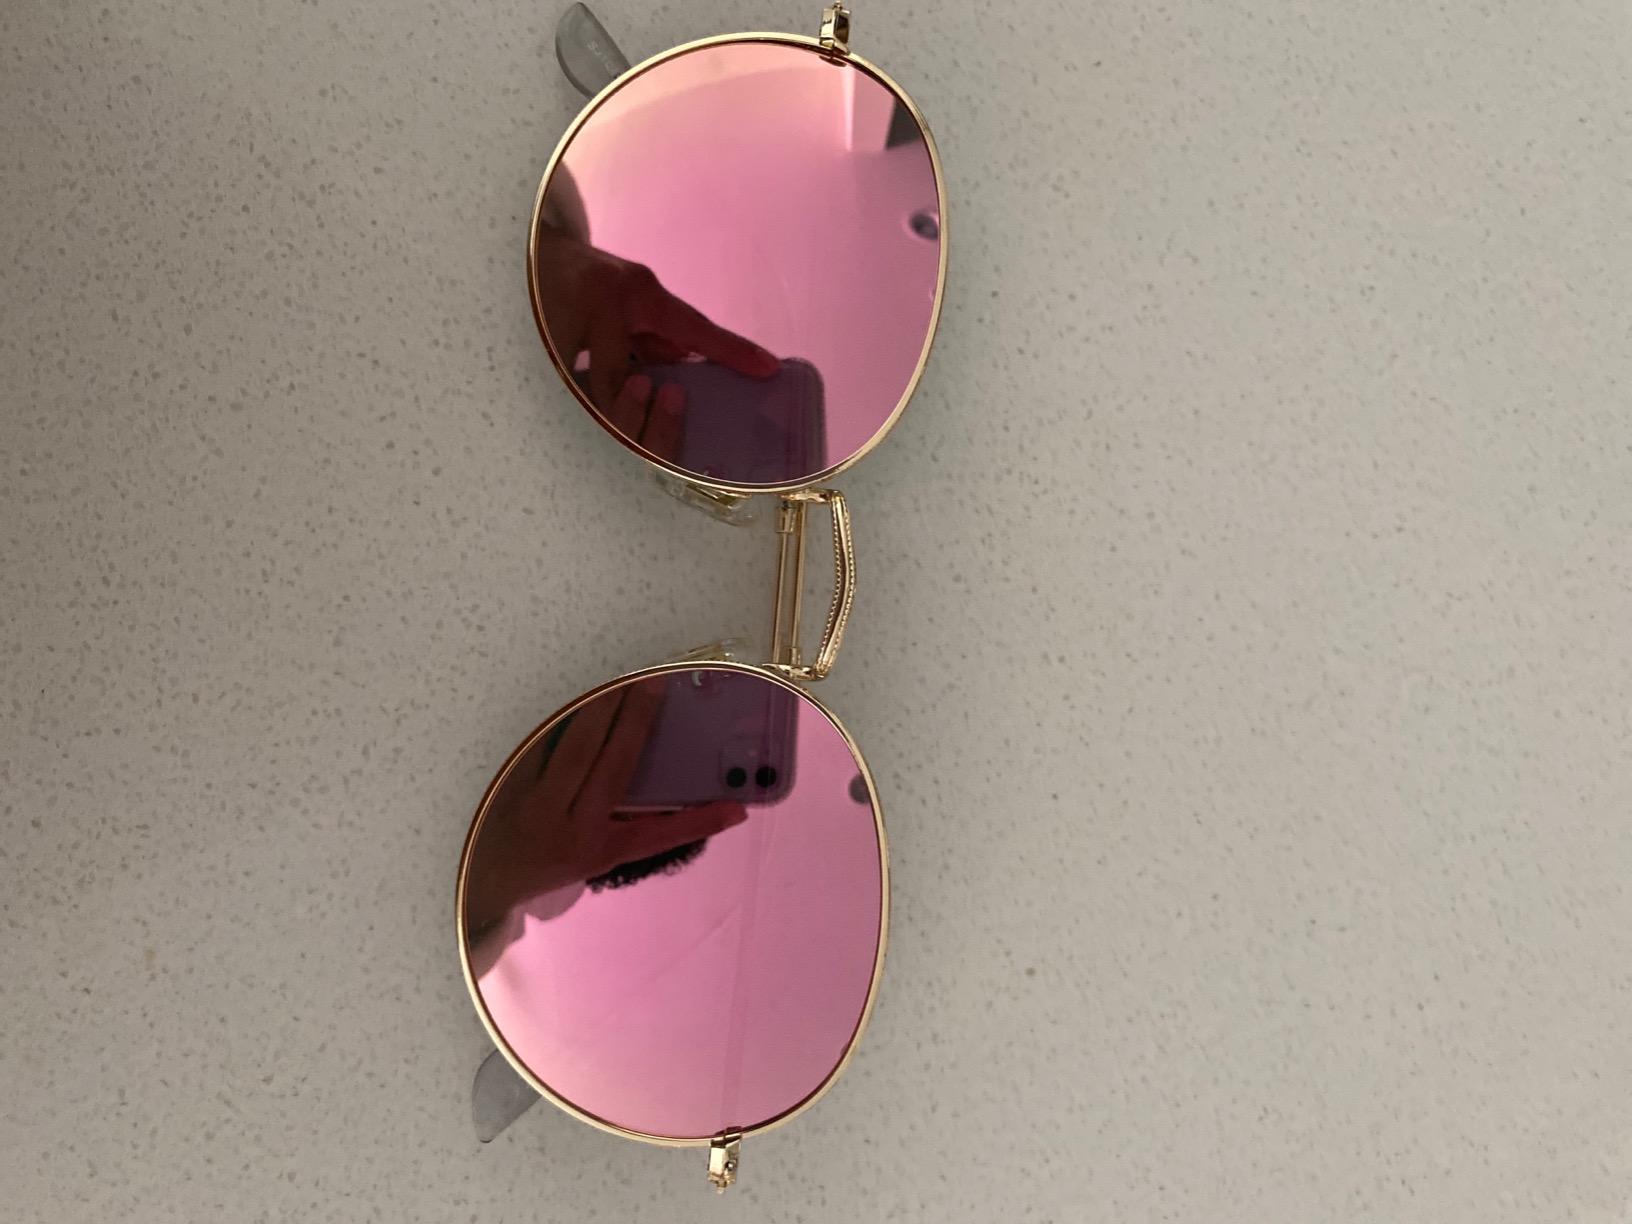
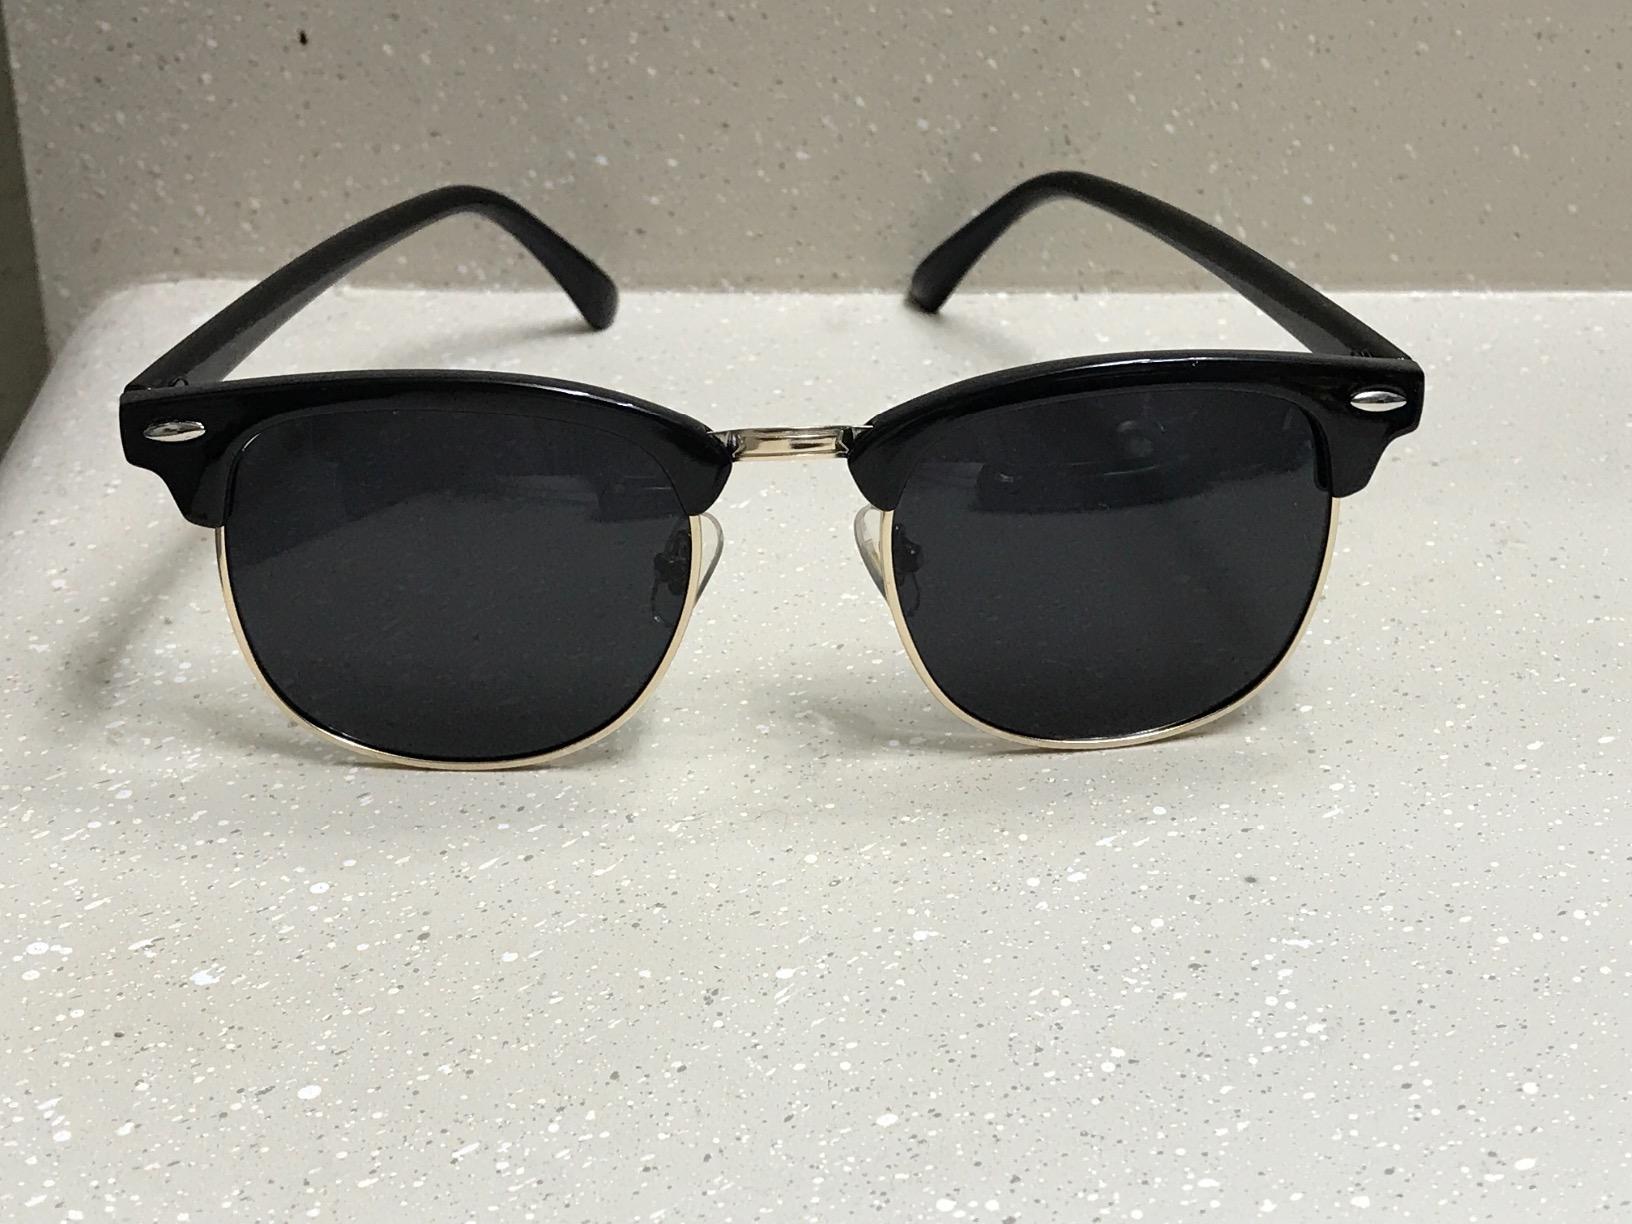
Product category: accessories_sunglasses
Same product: no